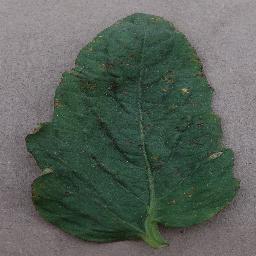
Label: Tomato___Bacterial_spot